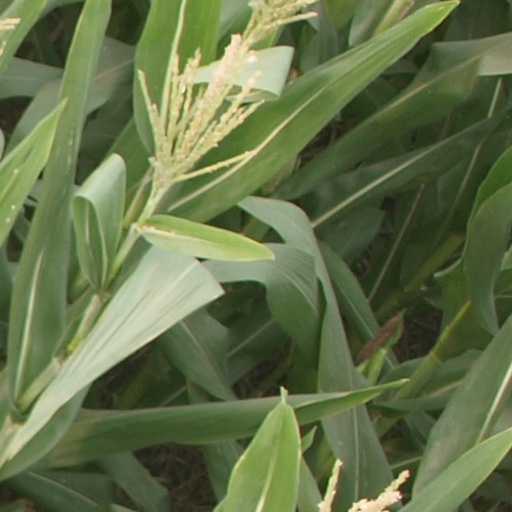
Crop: maize; corn